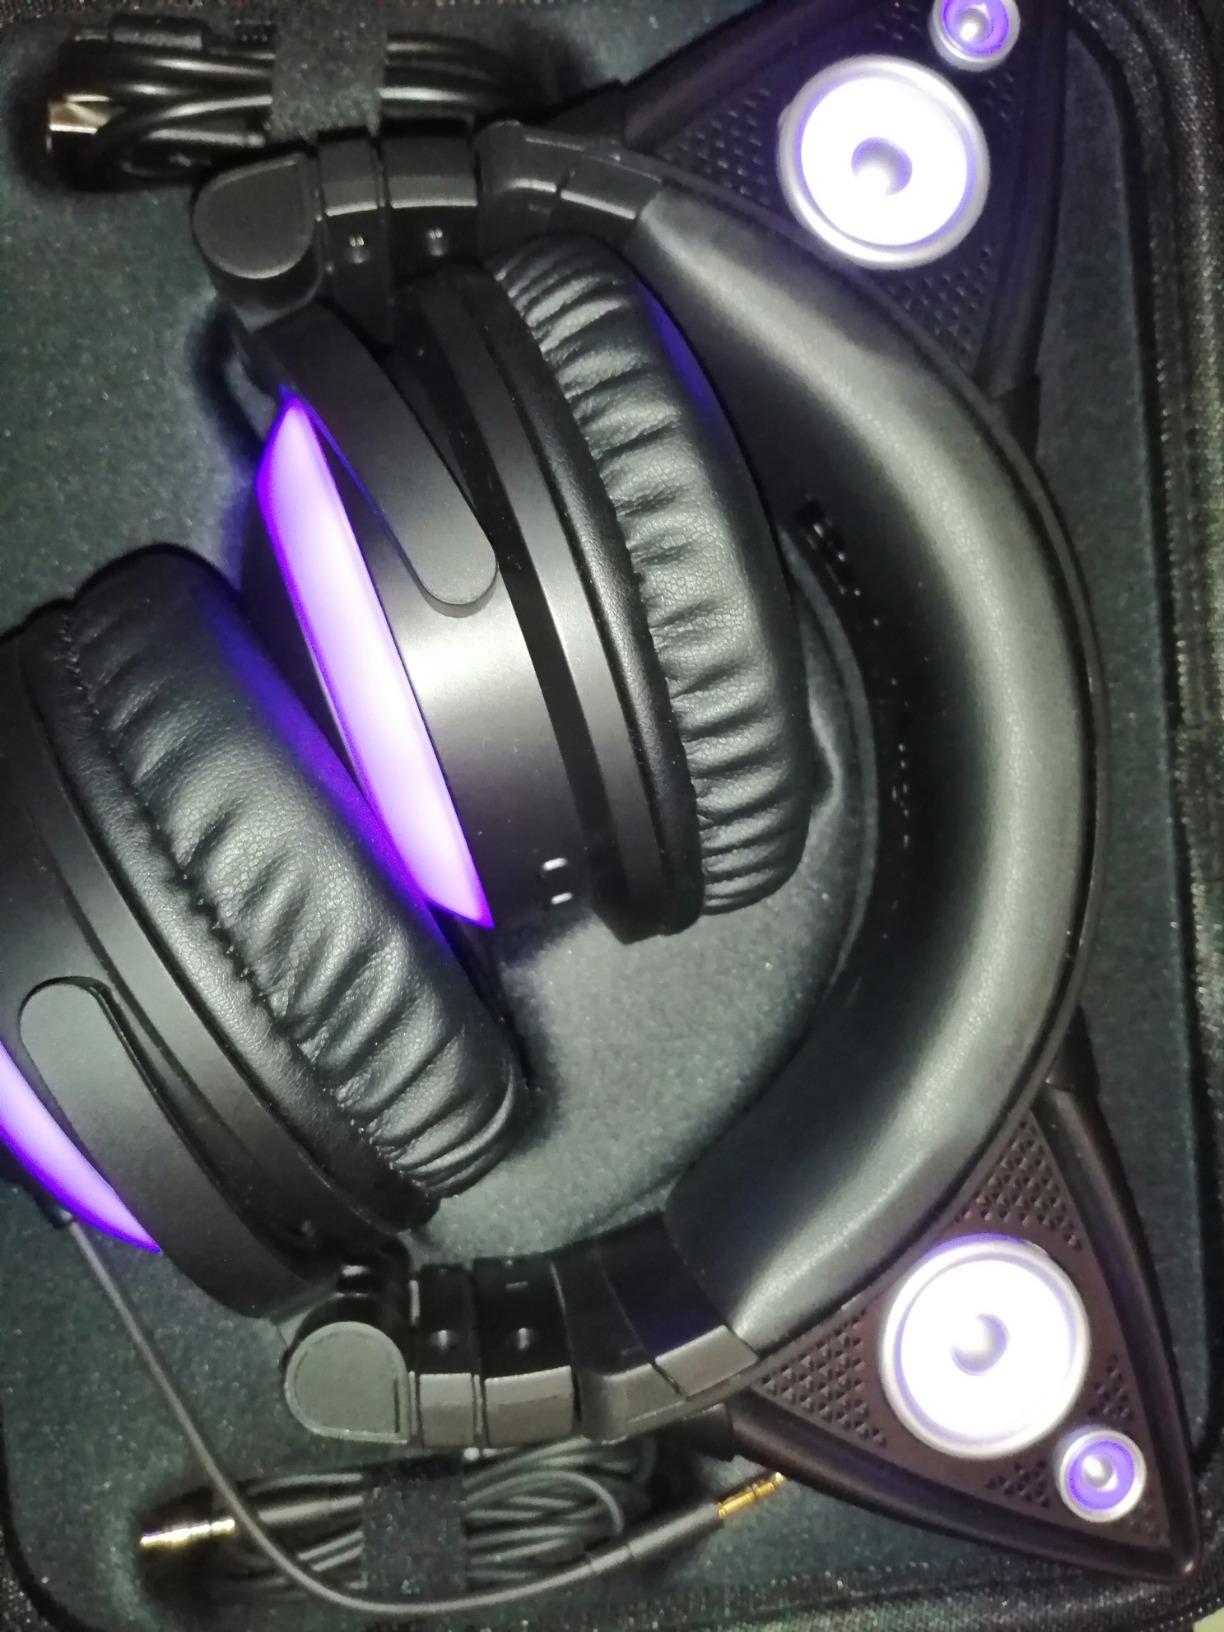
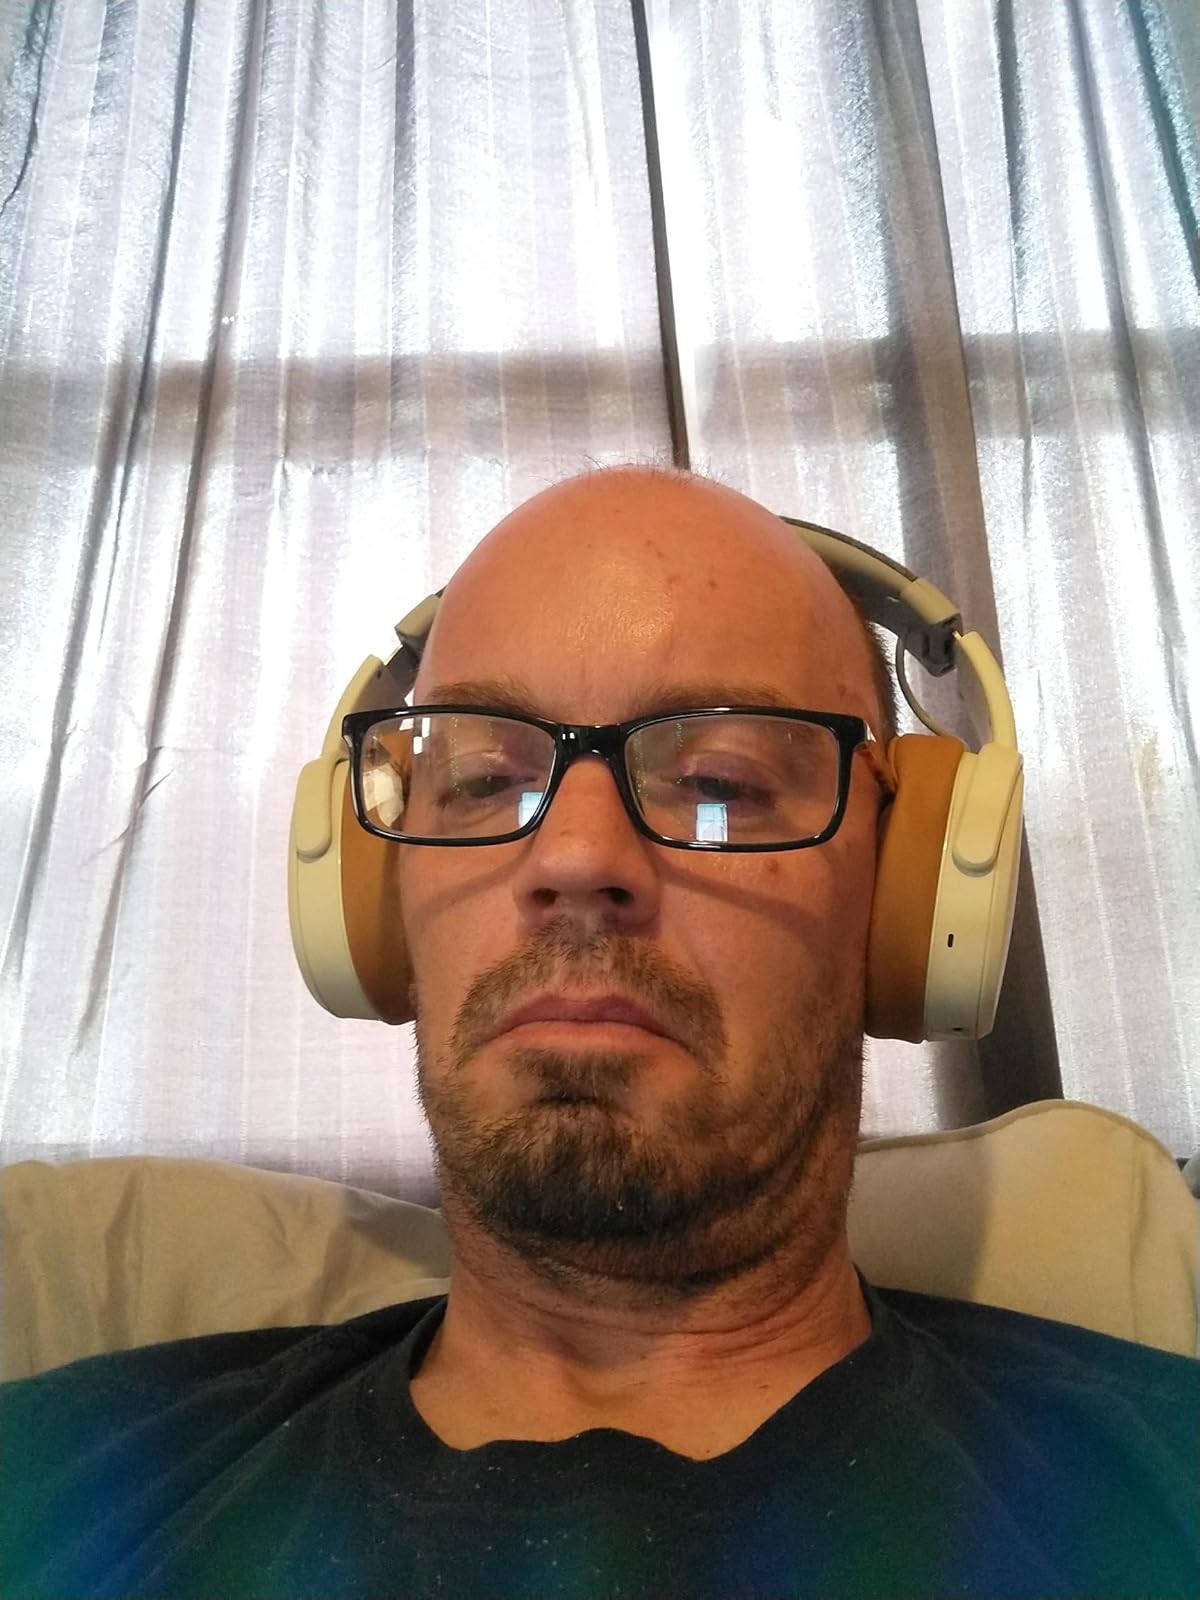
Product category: headphones
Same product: no